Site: saxony
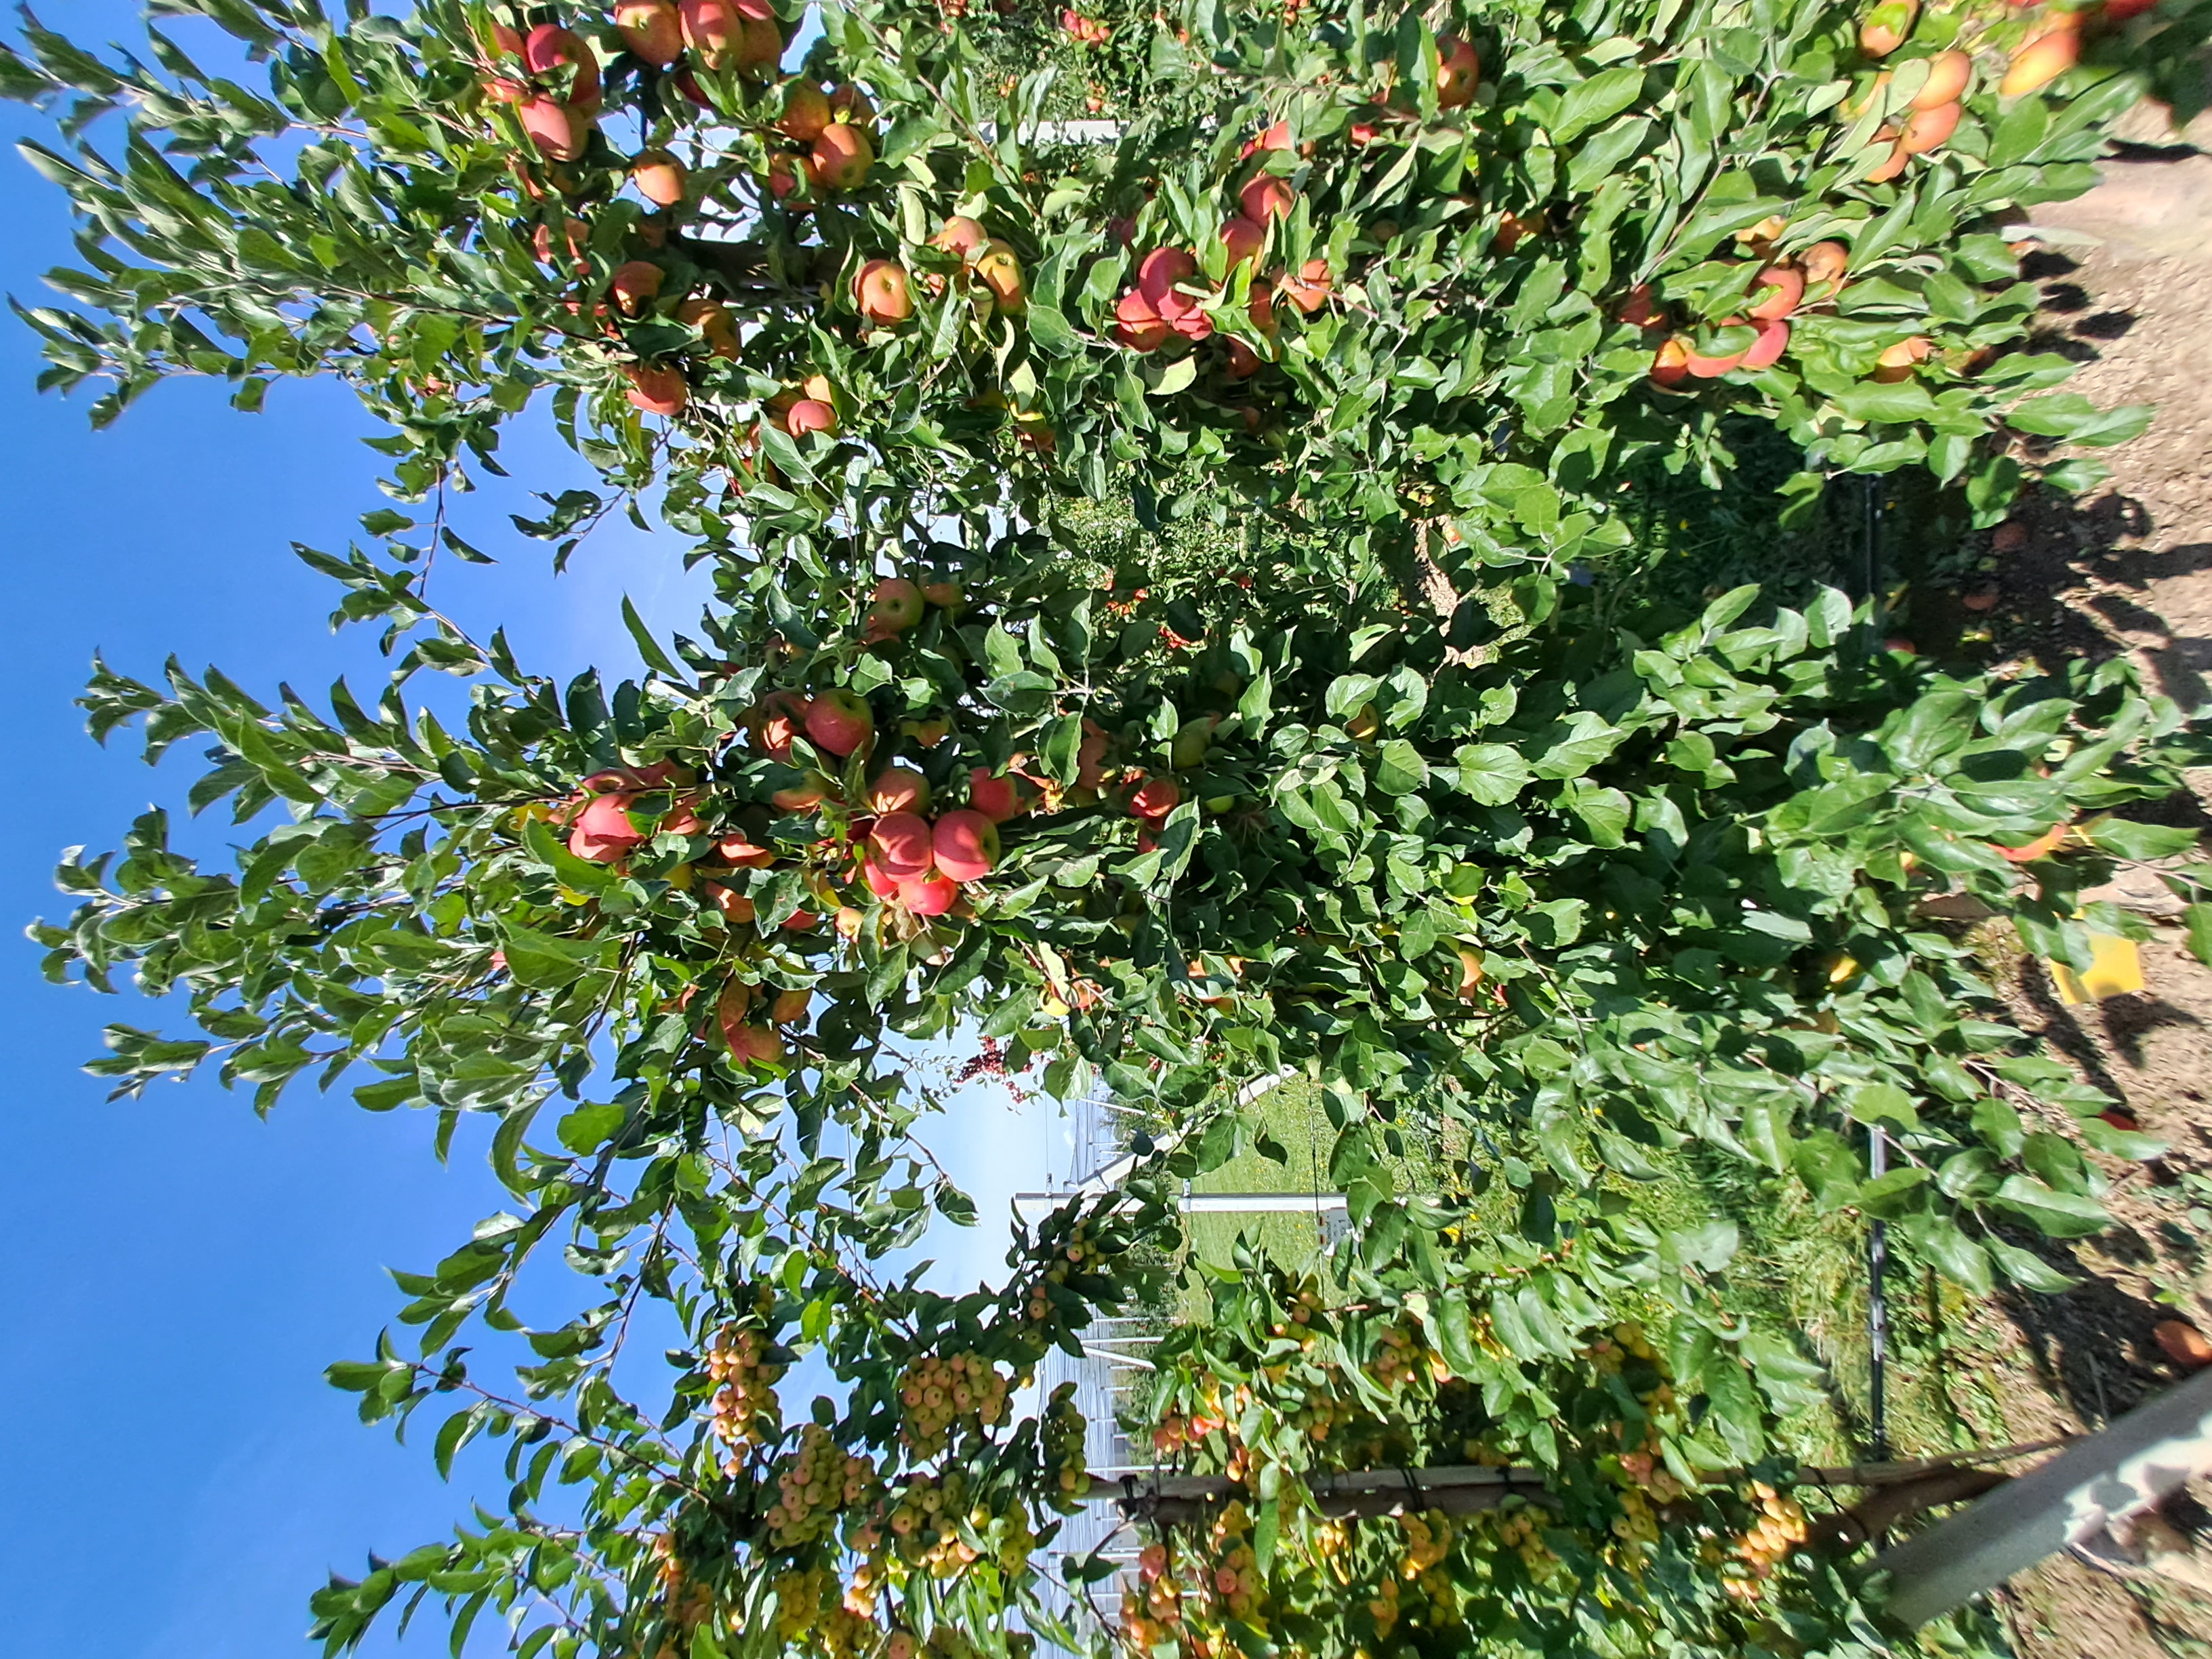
Growth stage (BBCH 87): Maturity of fruit and seed